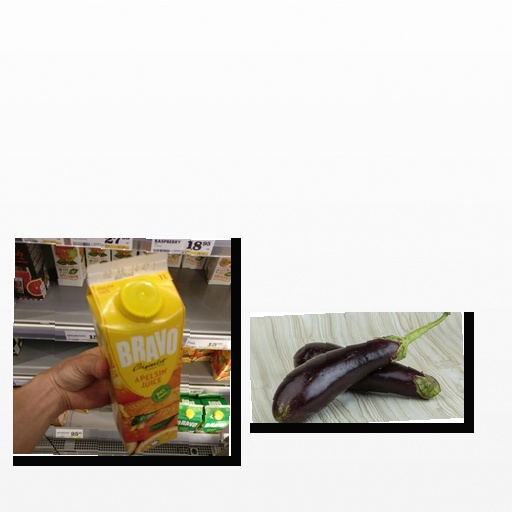
Food items: orange_juice, eggplant